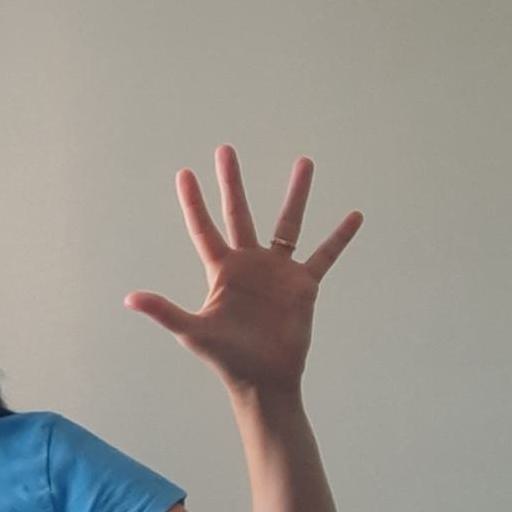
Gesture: palm